Answer in natural language. Considering the relative positions, where is Doorway with respect to swivel office chair with adjustable armrests? Choose between the following options: below or above
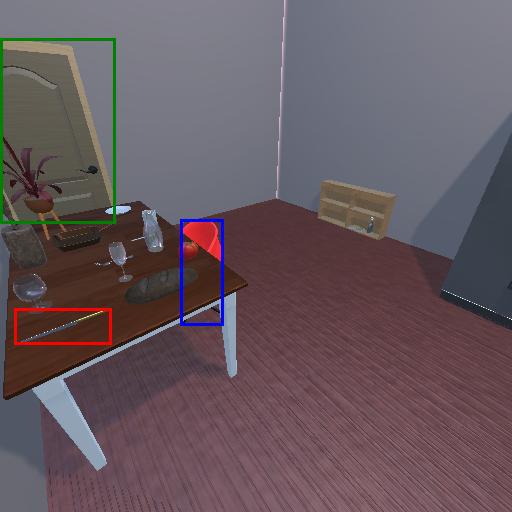
<answer>above</answer>